Boris Anisfeld

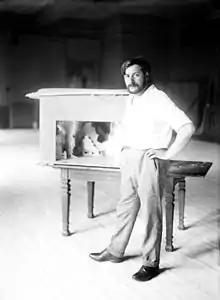
Boris Anisfeld in 1920

Boris Izrailevich Anisfeld (1878–1973) was a Moldovan-American painter during the Modernist period, best known for his Symbolist stage designs.